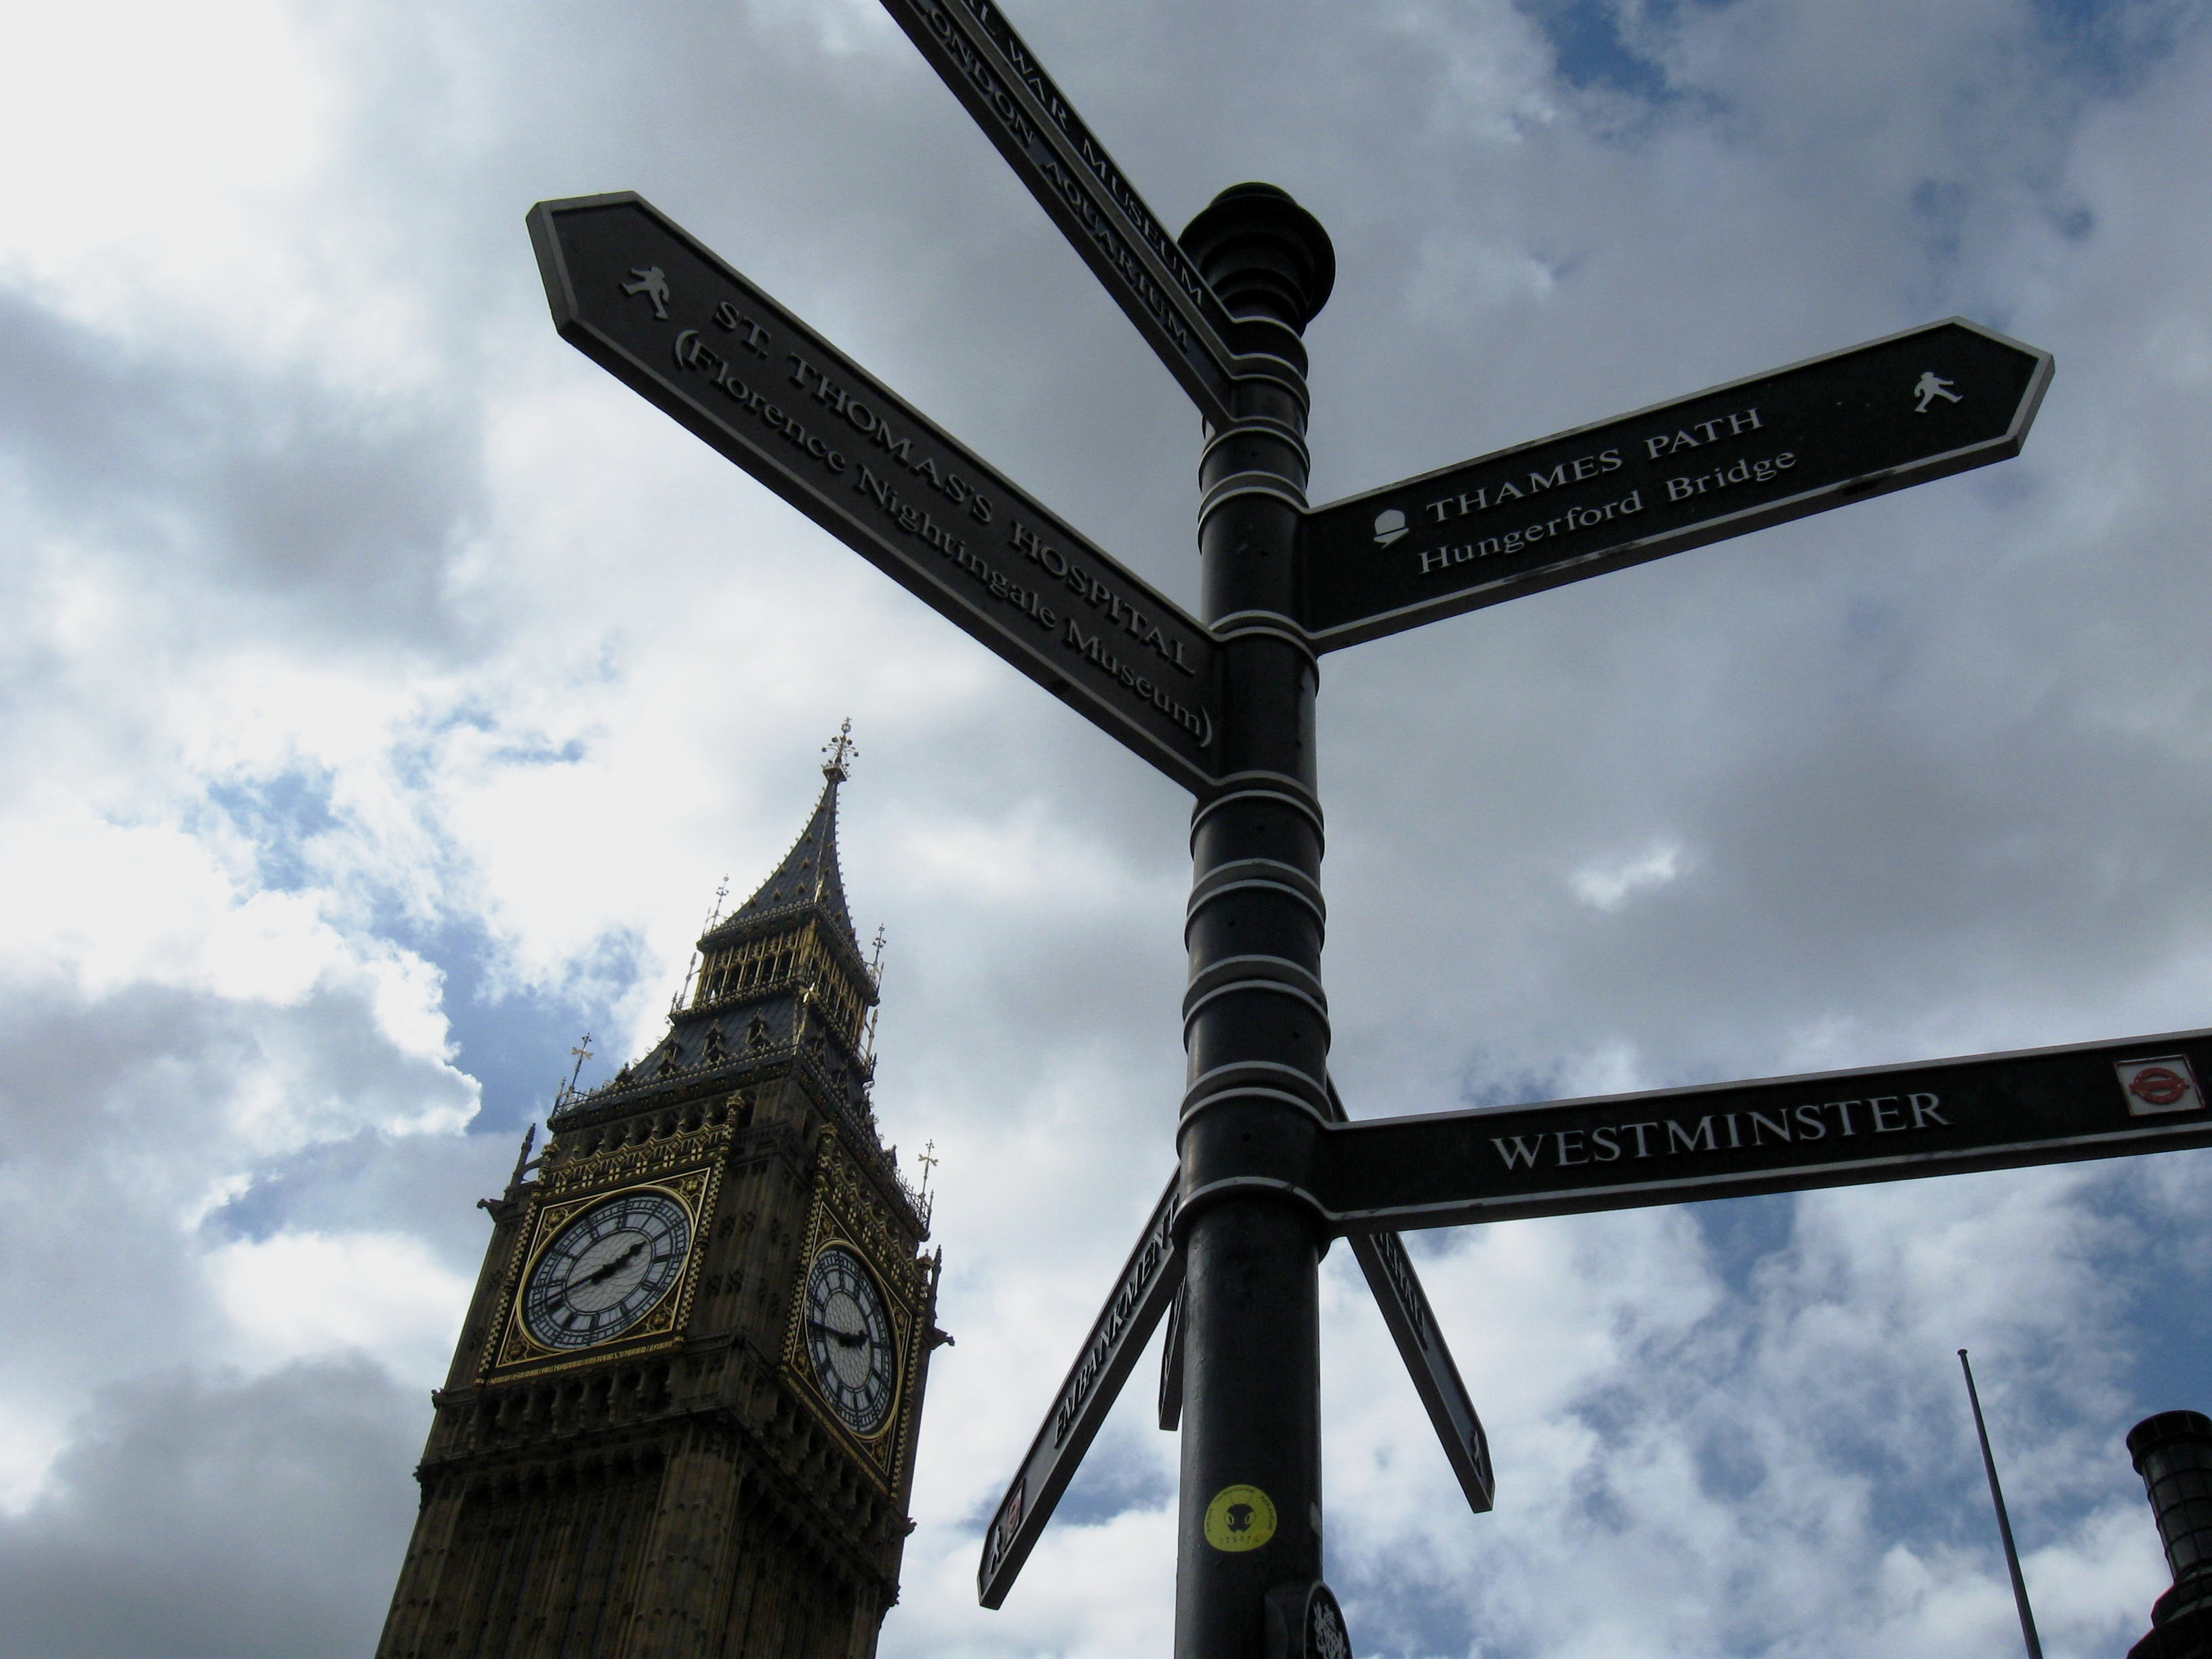
sky, travel, sign, europe, tower, landmark, street sign, tourism, big ben, england, london, parliament, directions, spire, steeple, british, english, britain, london city